Wilhelm Heinrich Wackenroder

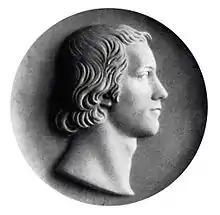
Wilhelm Heinrich Wackenroder

Wilhelm Heinrich Wackenroder (13 July 1773 – 13 February 1798) was a German jurist and writer. With Ludwig Tieck and the Schlegel brothers, he co-founded German Romanticism.